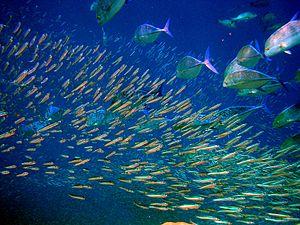
Le pélagos est l'ensemble des organismes aquatiques qui occupent, dans une « colonne d'eau », la profondeur la plus proche de la surface, par opposition au benthos qui vit à proximité du fond. L'étymologie de ce mot vient du grec πέλαγος, pélagos.